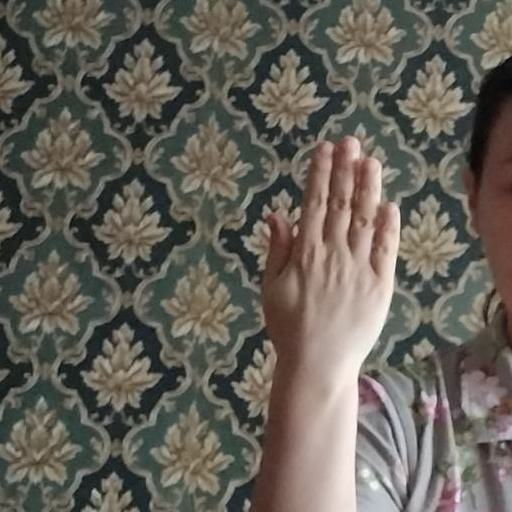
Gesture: stop_inverted